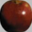
Label: apple